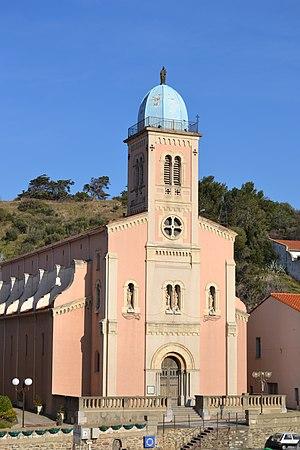
Église de Port-Vendres (Pyrénées-Orientales)